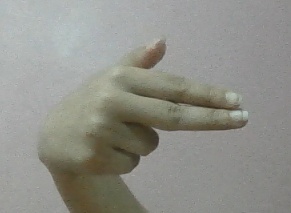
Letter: ghain